Xiao Yu

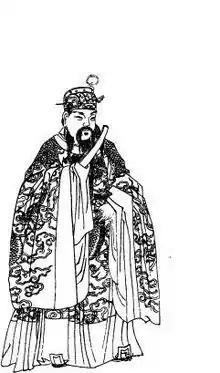

Xiao Yu (575 – 19 July 648), courtesy name Shiwen, posthumously known as Duke Zhenbian of Song, was an imperial prince of the Western Liang dynasty who later became an official under the Sui and Tang dynasties. He served as a chancellor during the reigns of the emperors Gaozu and Taizong in the early Tang dynasty.